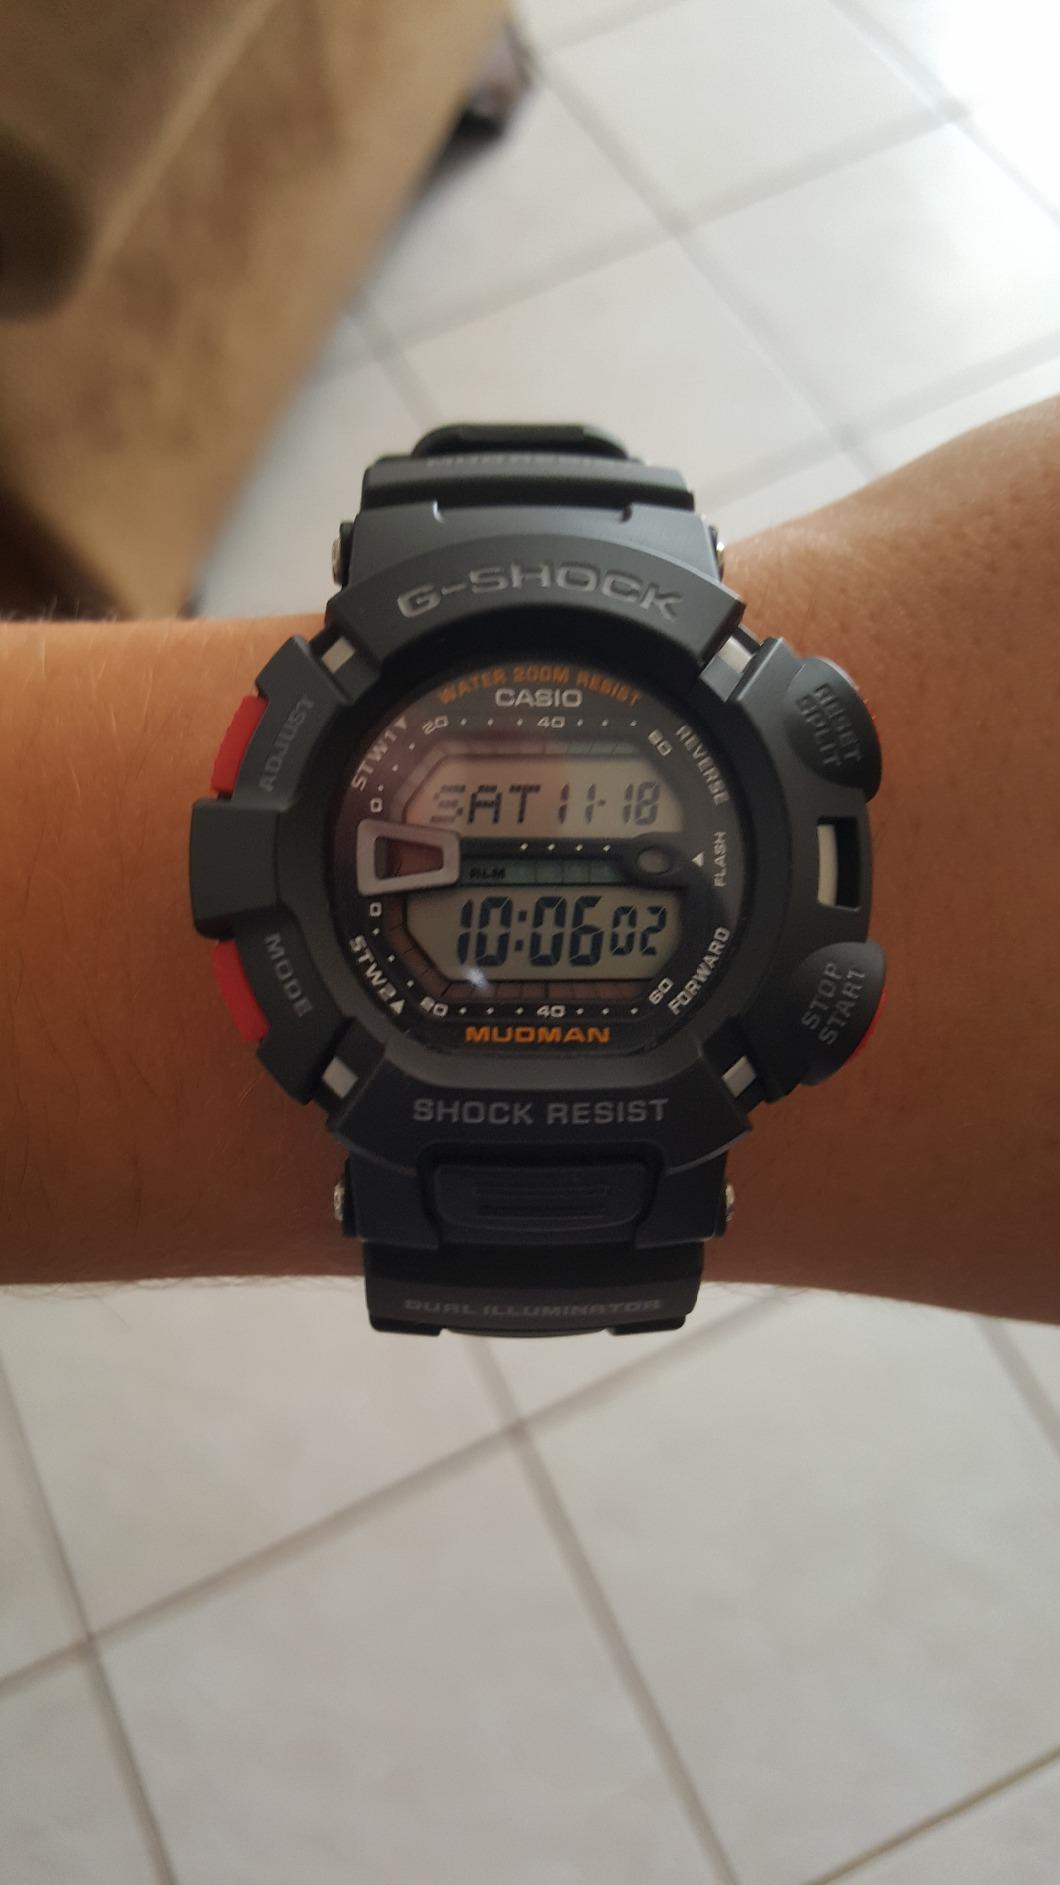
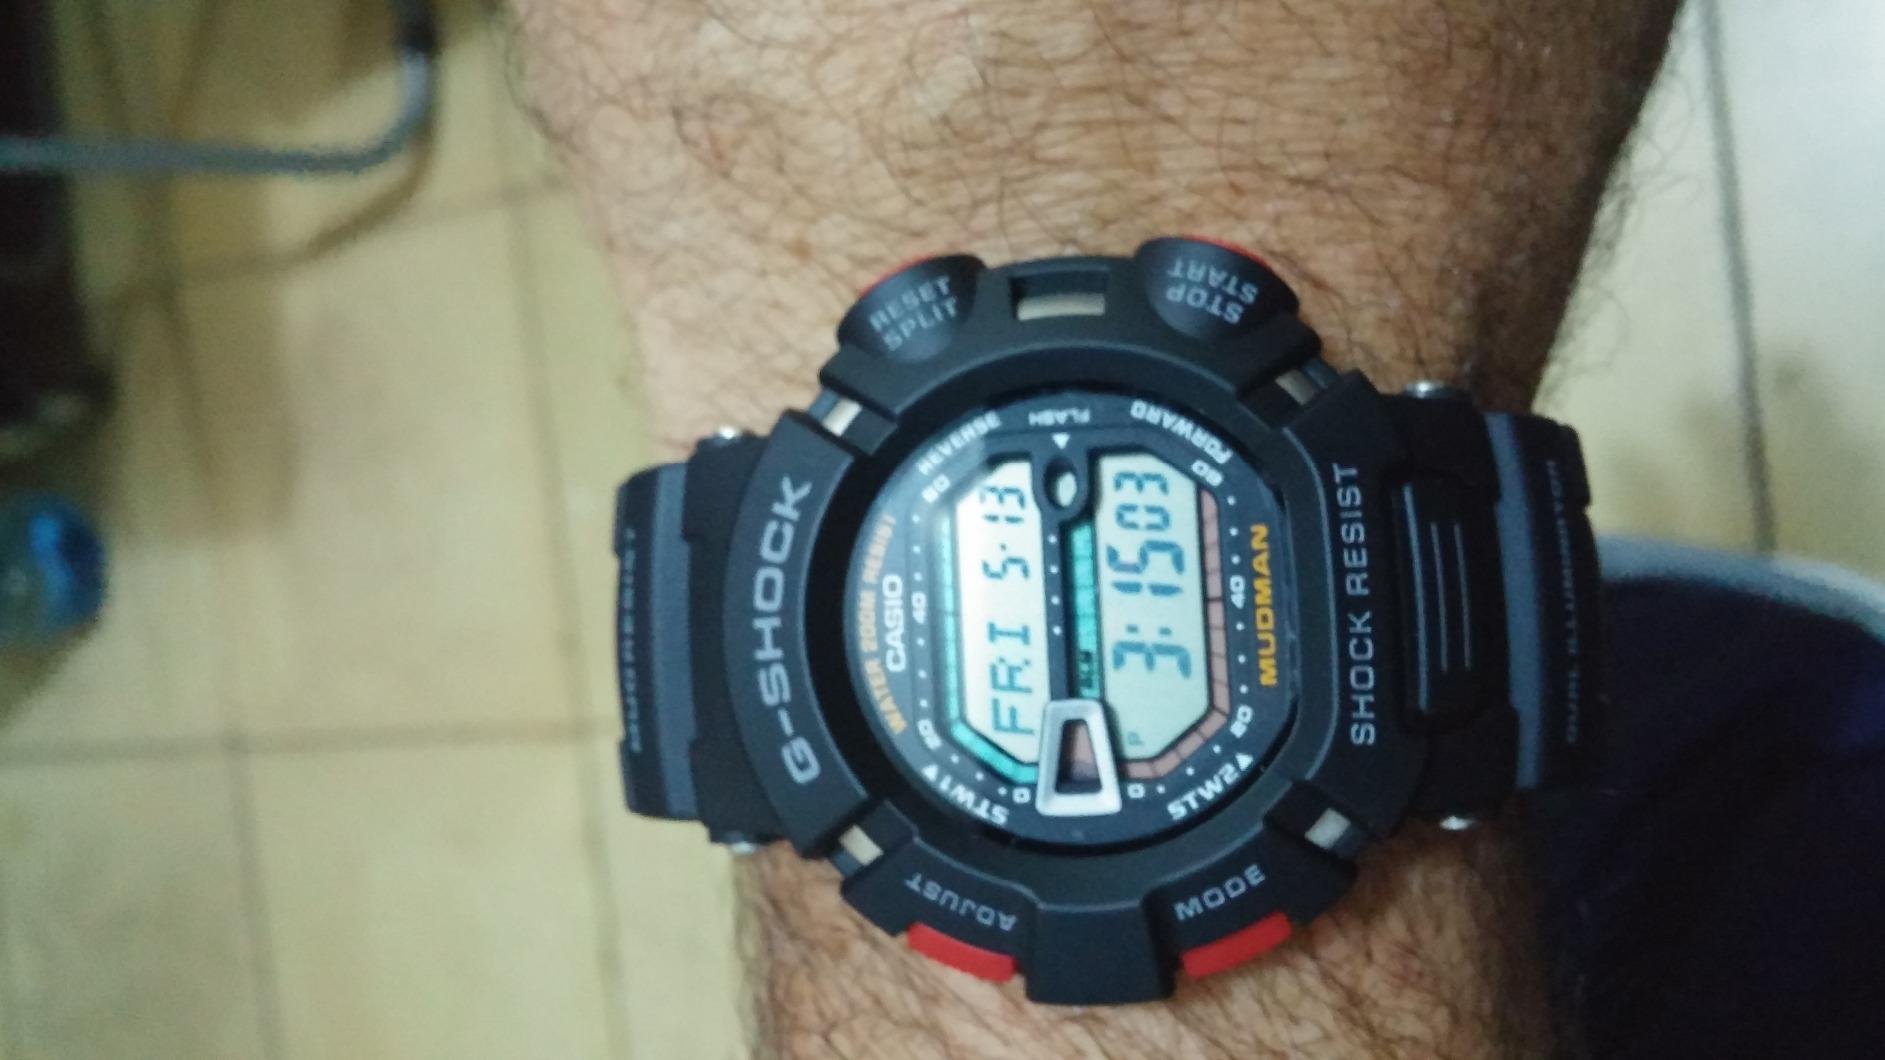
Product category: accessories_watch
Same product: yes